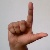
The image shows a hand gesture representing the letter 'L' in Indian Sign Language.